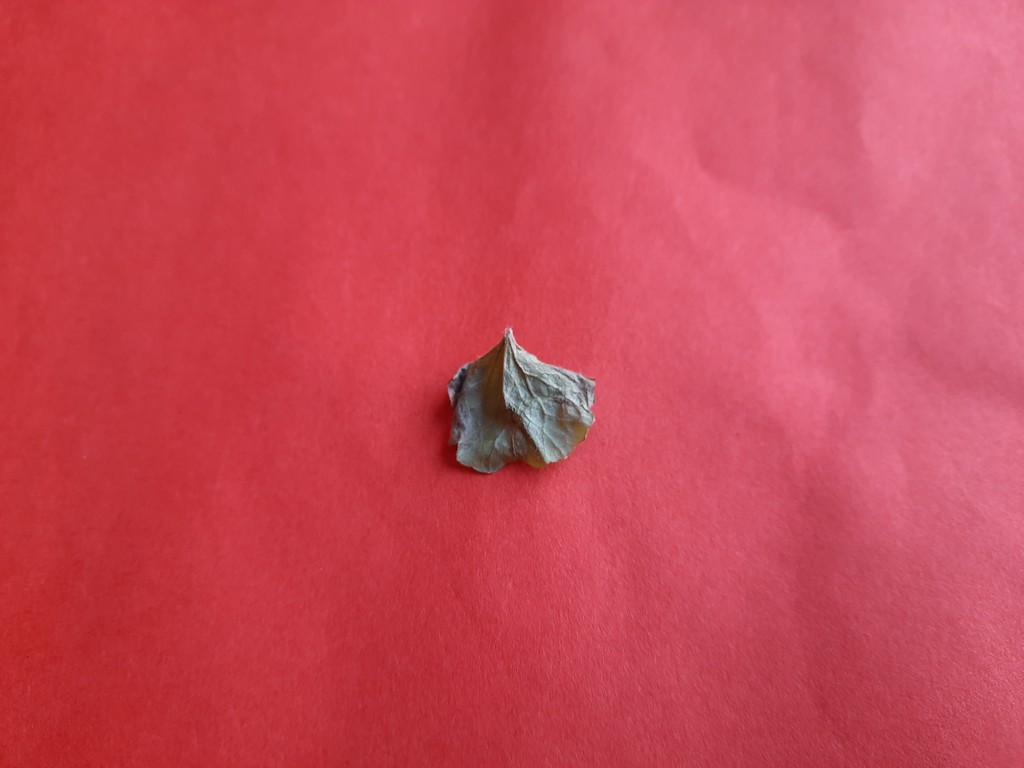
Label: Dried